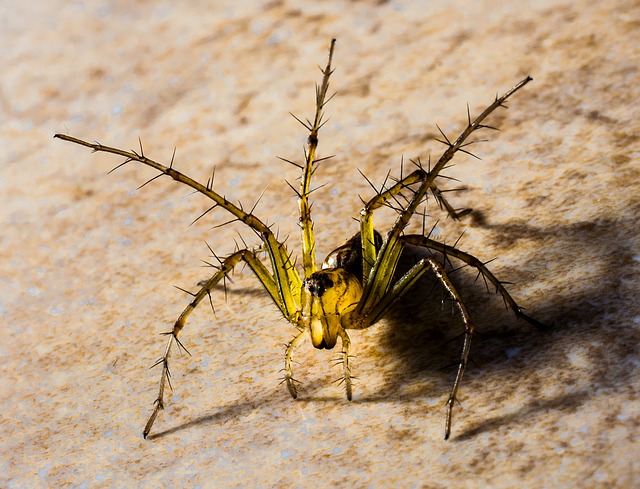
Label: spider